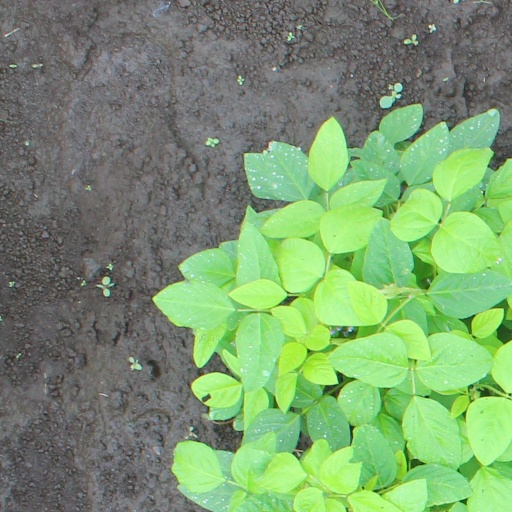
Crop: soybean